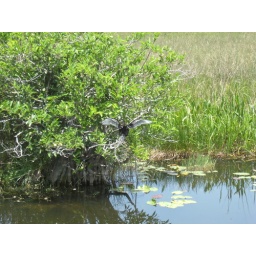
An Ashinga bird in the tree